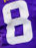
Number: 8